Eta Funayama Kofun

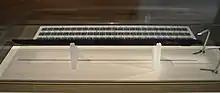
The Eta Funayama Sword, made of iron with inlaid silver inscription

The is a 5th-century ancient iron sword excavated from the mound in 1873. The inscription on the blade indicates that the sword was made during the era of Emperor Yūryaku in the 5th century. This sword, along with other items from the mound, have been designated National Treasures of Japan in the category archaeological materials.